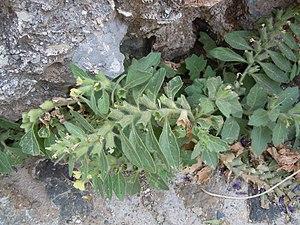
Hyoscyamus albus à Monemvasia - feuilles
Hyoscyamus albus, la Jusquiame blanche, est une plante herbacée de la famille des Solanacées.